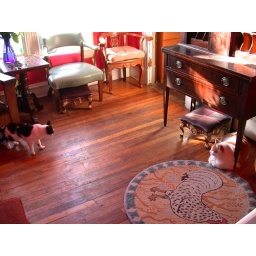
small cat and biff, biff is under the antique desk from grandpa.